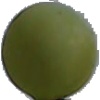
Label: Grape White 4